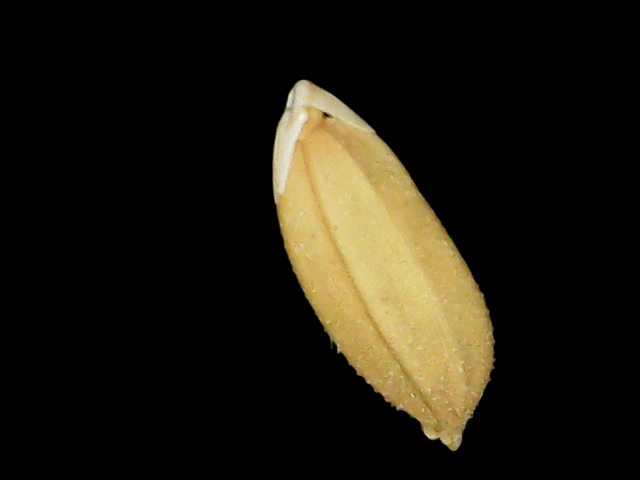
Rice variety: Binadhan10